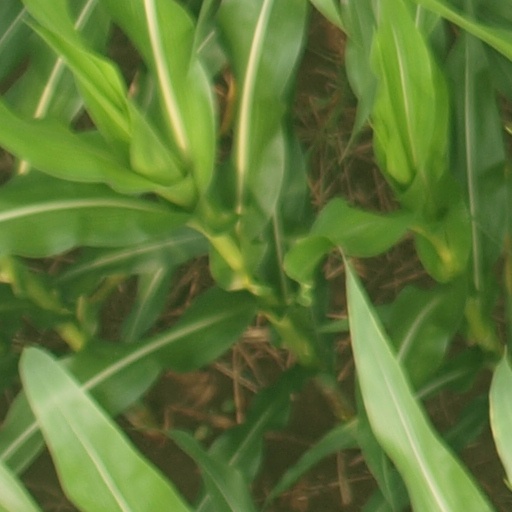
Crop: maize; corn